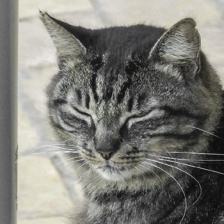
Label: animals